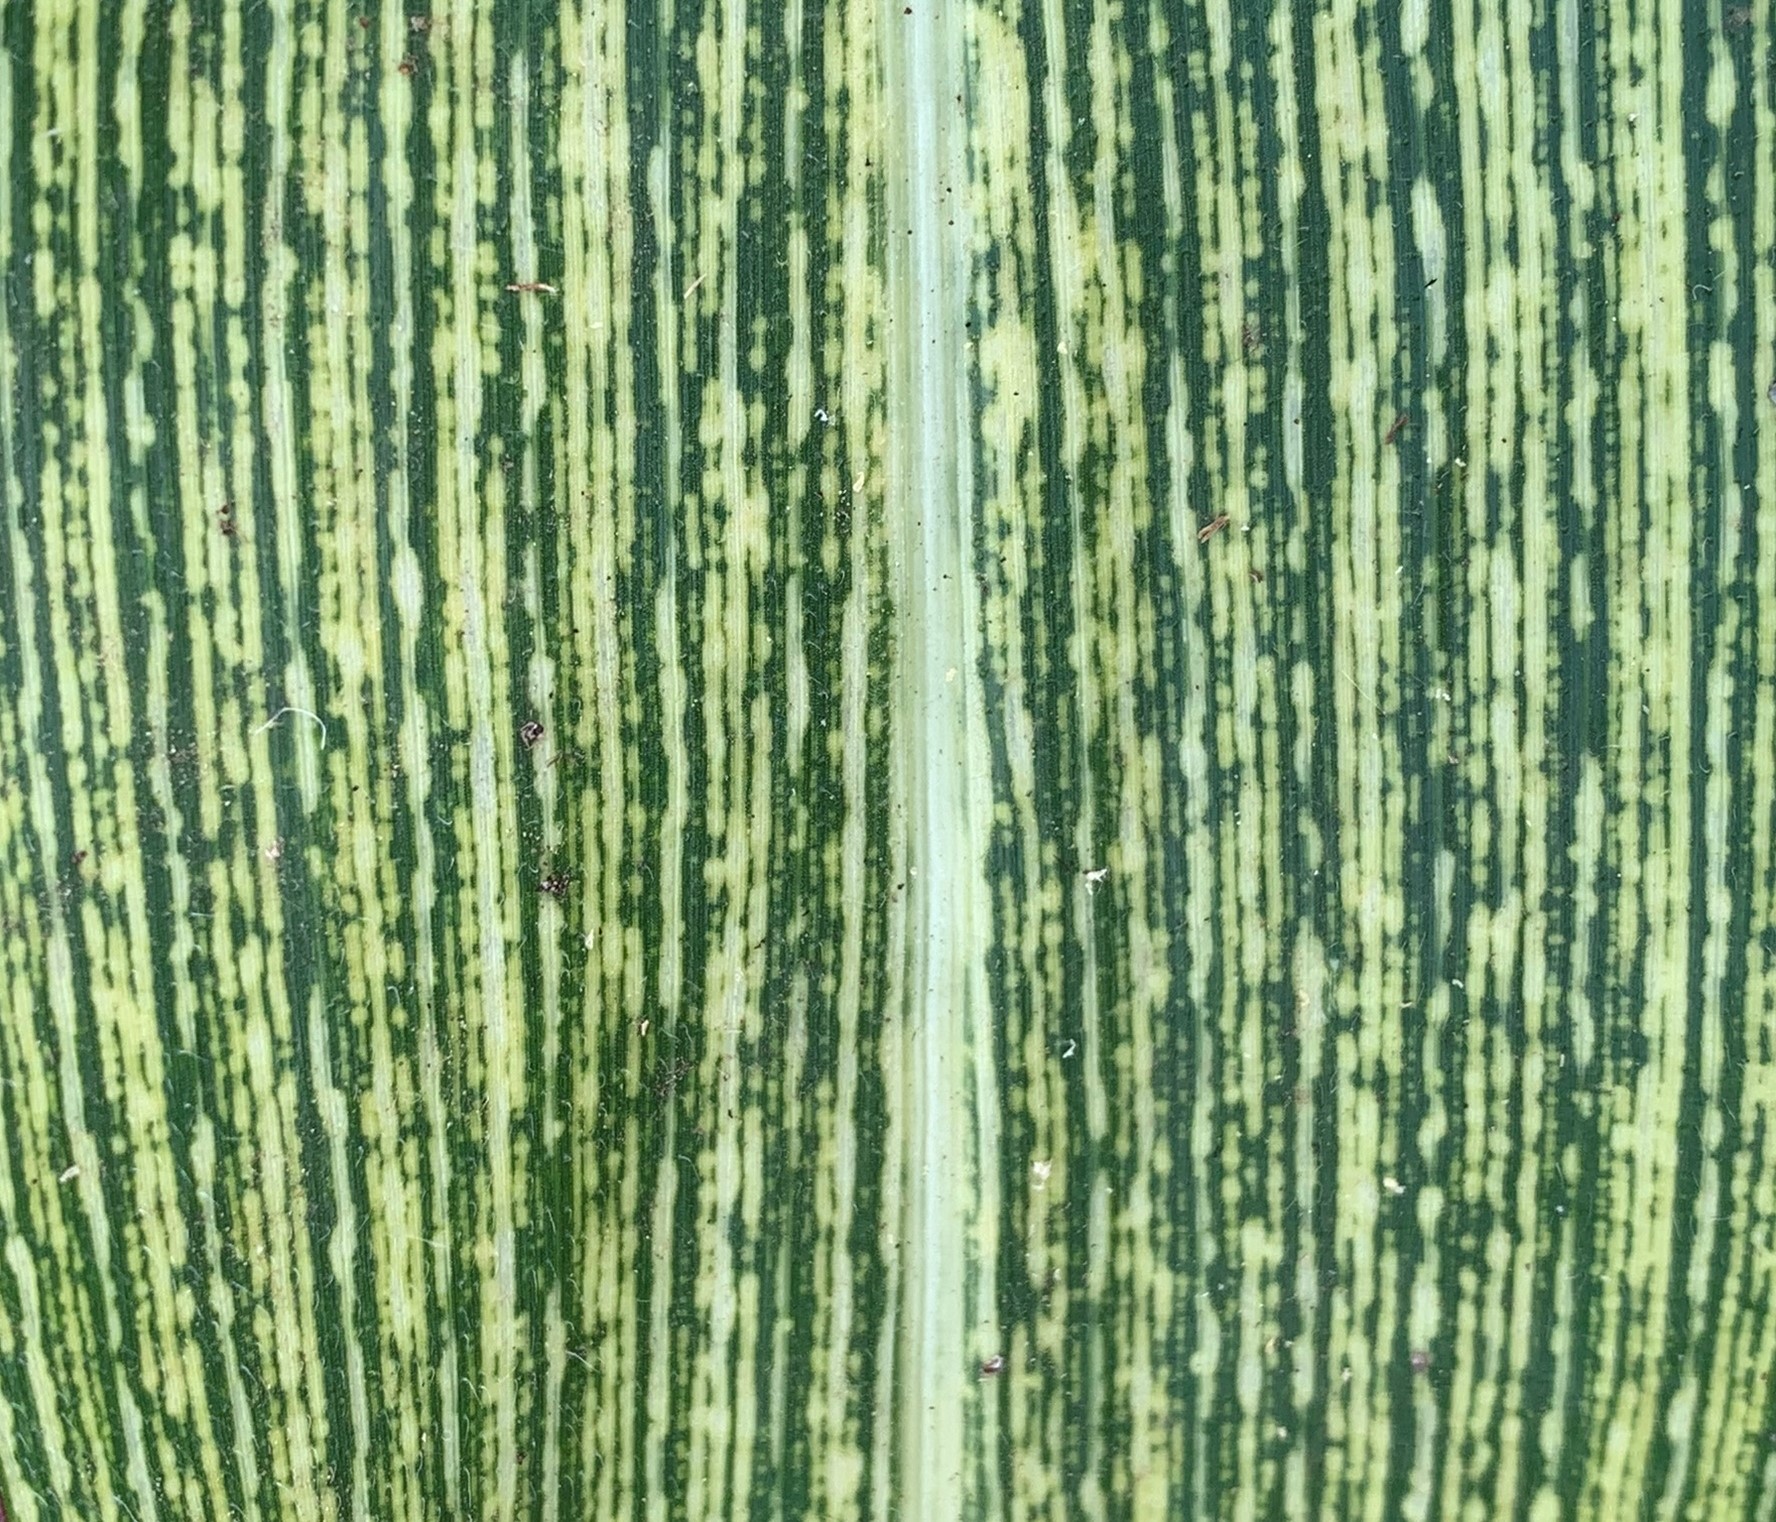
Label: MSV